Question: Please indicate a possible affordance area of the baseball bat that can be used for hitting
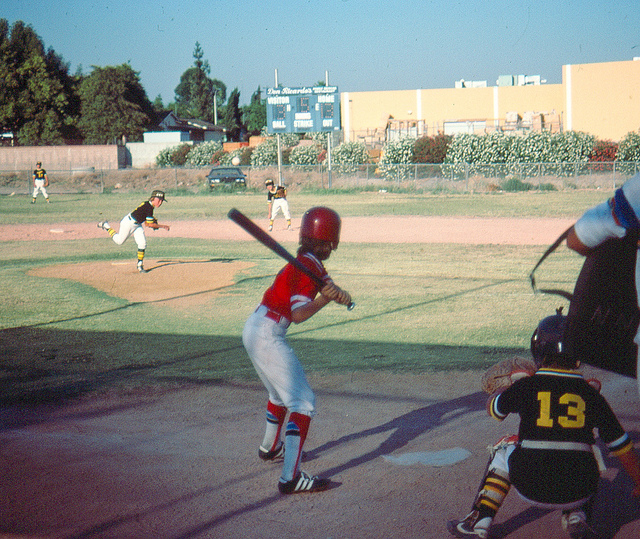
Answer: [227.81, 209.98, 277.81, 252.123]